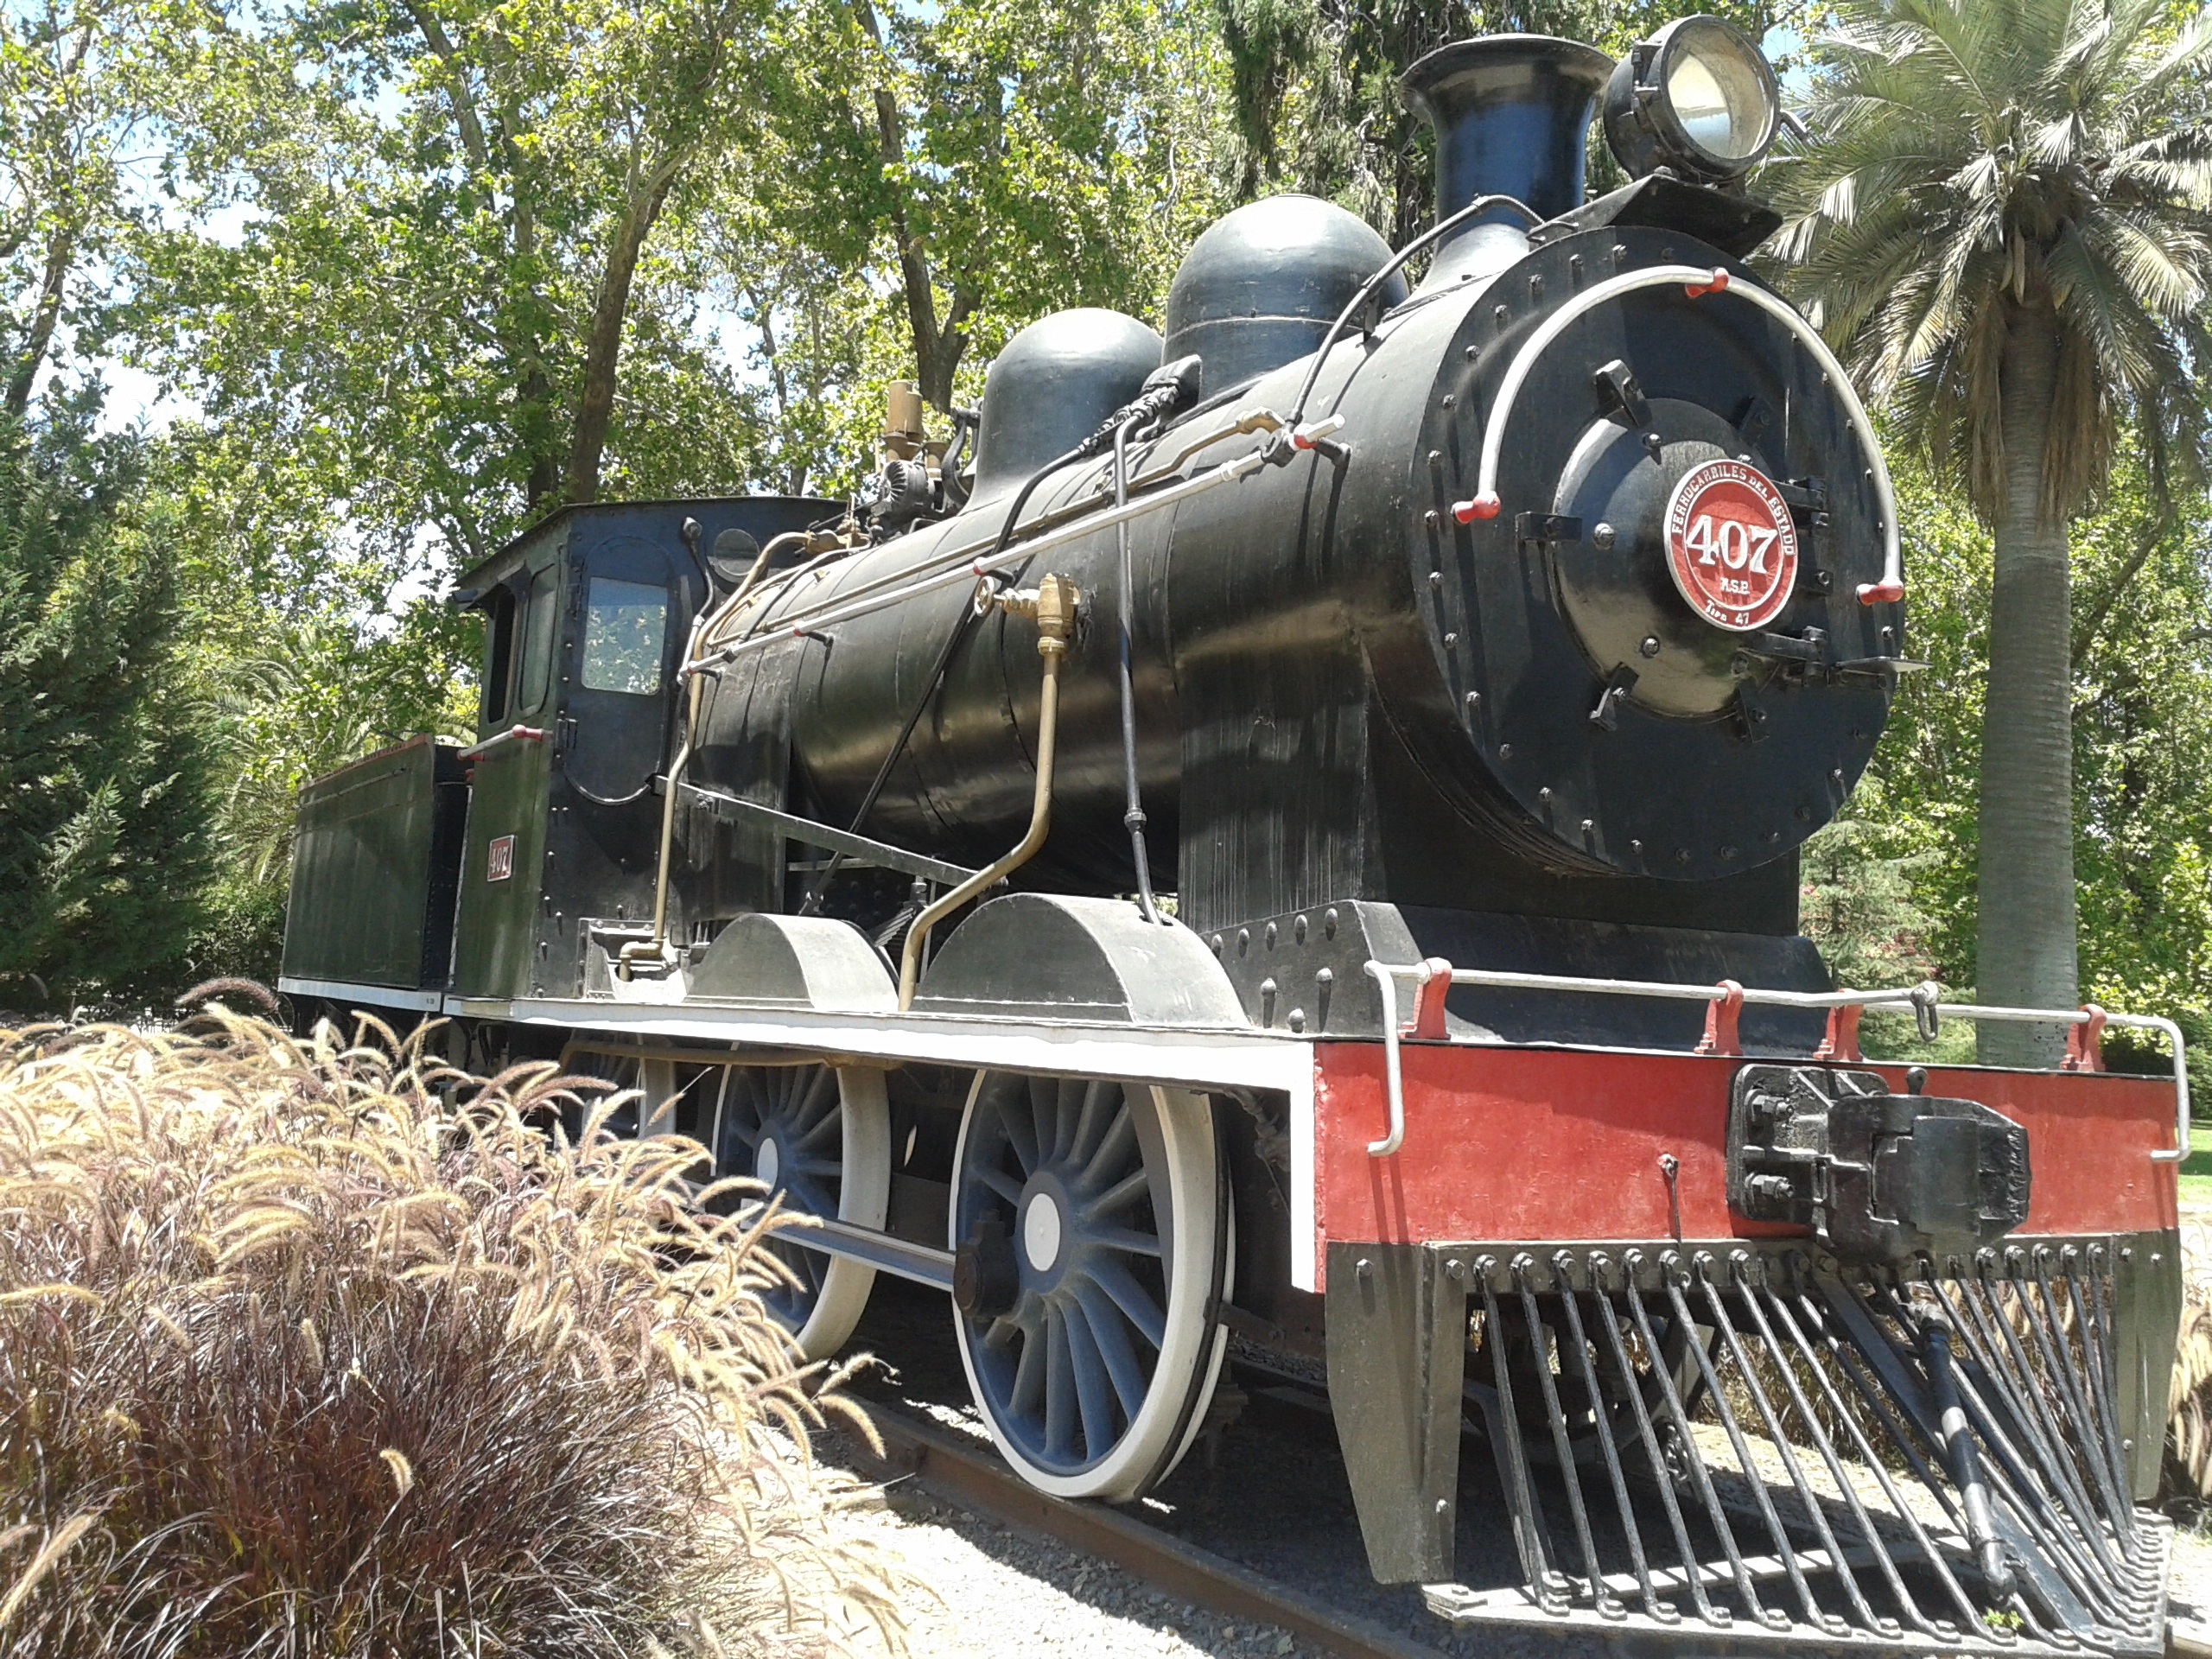
track, train, transport, vehicle, locomotive, steam engine, santiago, rail transport, railway museum, land vehicle, rolling stock, automotive engine part, railroad car, quinta normal